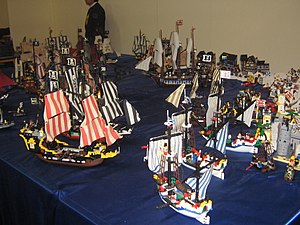
Lego Pirates / Historie
En stor samling forskellige Lego Pirates-sæt fra forskellige perioder.
Pirates er et Lego-tema, der blev lanceret i 1989, som indeholder pirater, soldater, ø-boere og sejlskibe. Temaet er i minifigur-skala, Duplo og 4+.